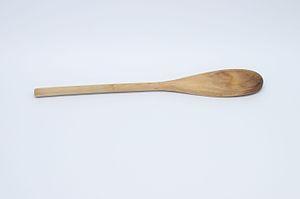
Cuiller en bois 2 - dessus